Leamington Spa

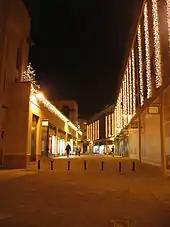
Christmas Lights in Livery Street

The old village of Leamington Priors was on the southern bank of the River Leam, and early development was based around this. During the early 19th century, developers began concentrating the town's expansion on the land north of the river. This resulted in the Georgian centre of New Town with the Leam flowing between the two. By 1810, the town's existing bath houses could not cope with the increasing visitor numbers, and a syndicate was formed to build a new bath house north of the River Leam. A new saline spring was found on land close to the river, belonging to Bertie Greatheed, a wealthy plantation owner and landowner from Guy's Cliffe, and a member of the syndicate. In 1814, the Royal Pump Rooms and Baths were opened on the site, designed by C.S. Smith, who also designed The Regent Hotel and the Upper Assembly Rooms in the town. Spa water can still be sampled outside the building.